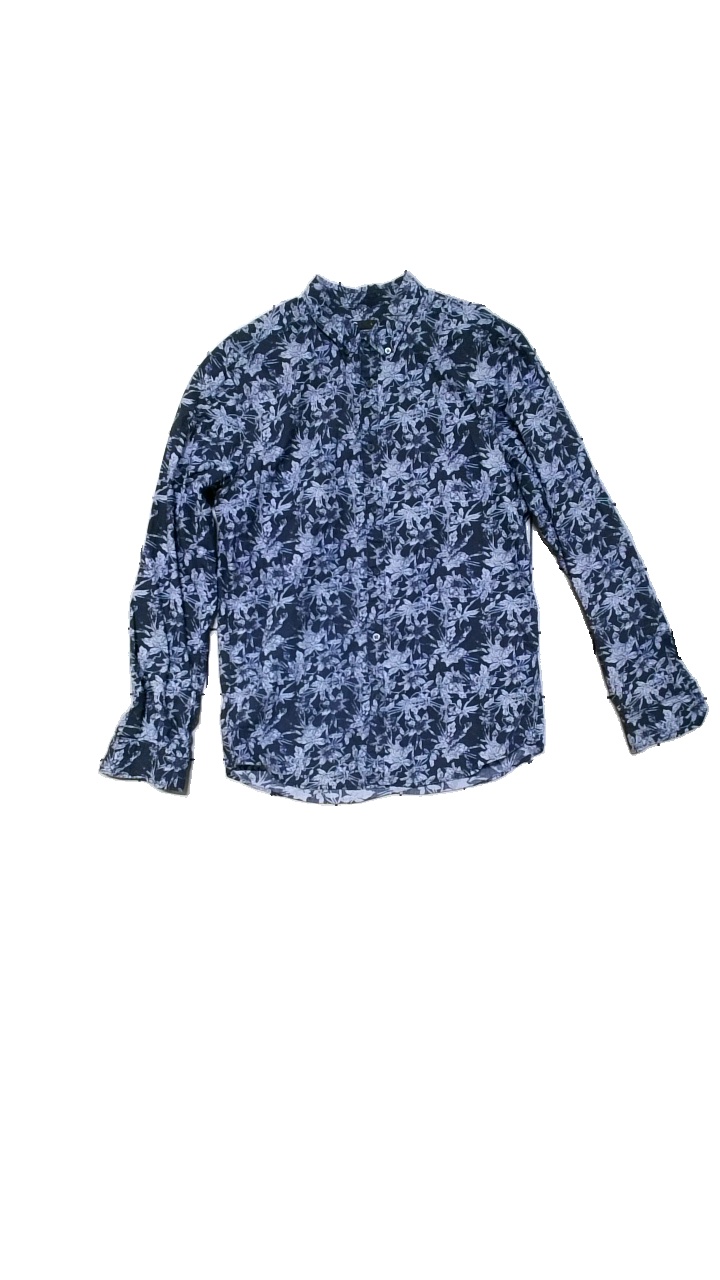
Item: Shirt (Men)
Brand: Cubus
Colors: Blue
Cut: Regular
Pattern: Floral print
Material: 100% cotton
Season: All
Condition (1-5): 4
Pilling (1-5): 2
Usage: Reuse
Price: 50-100